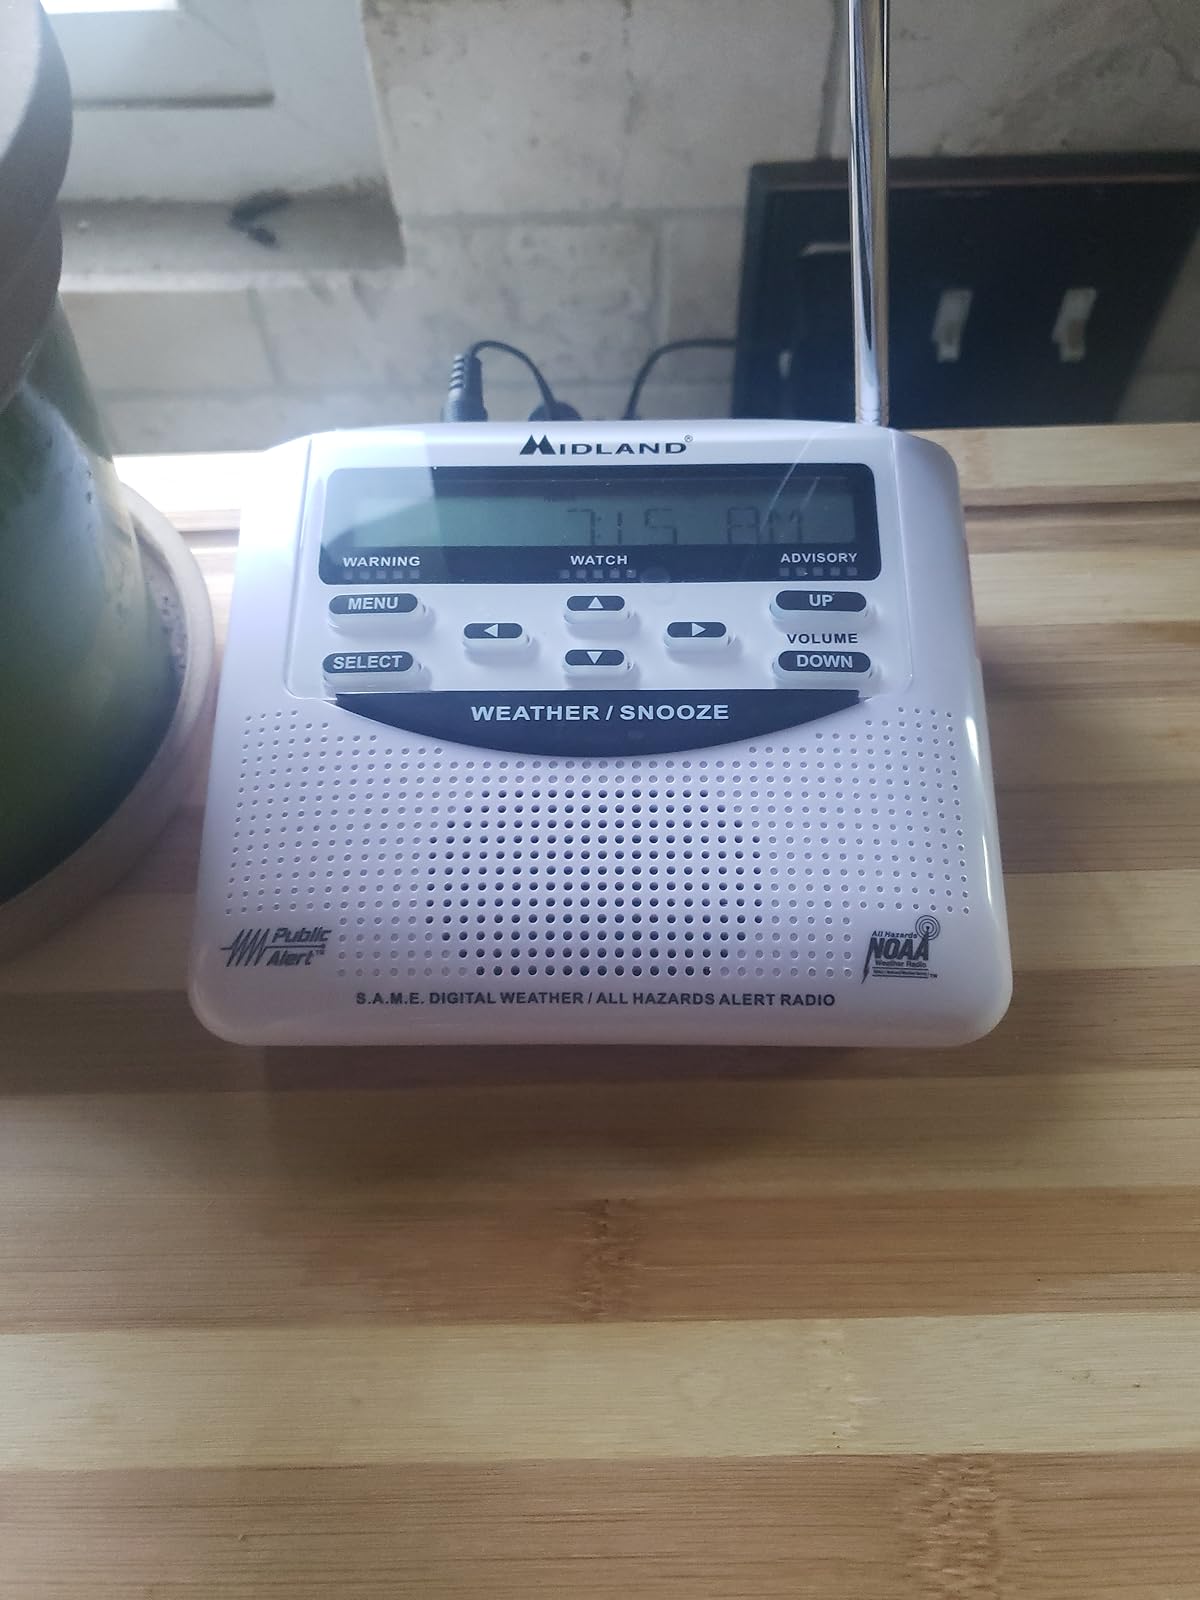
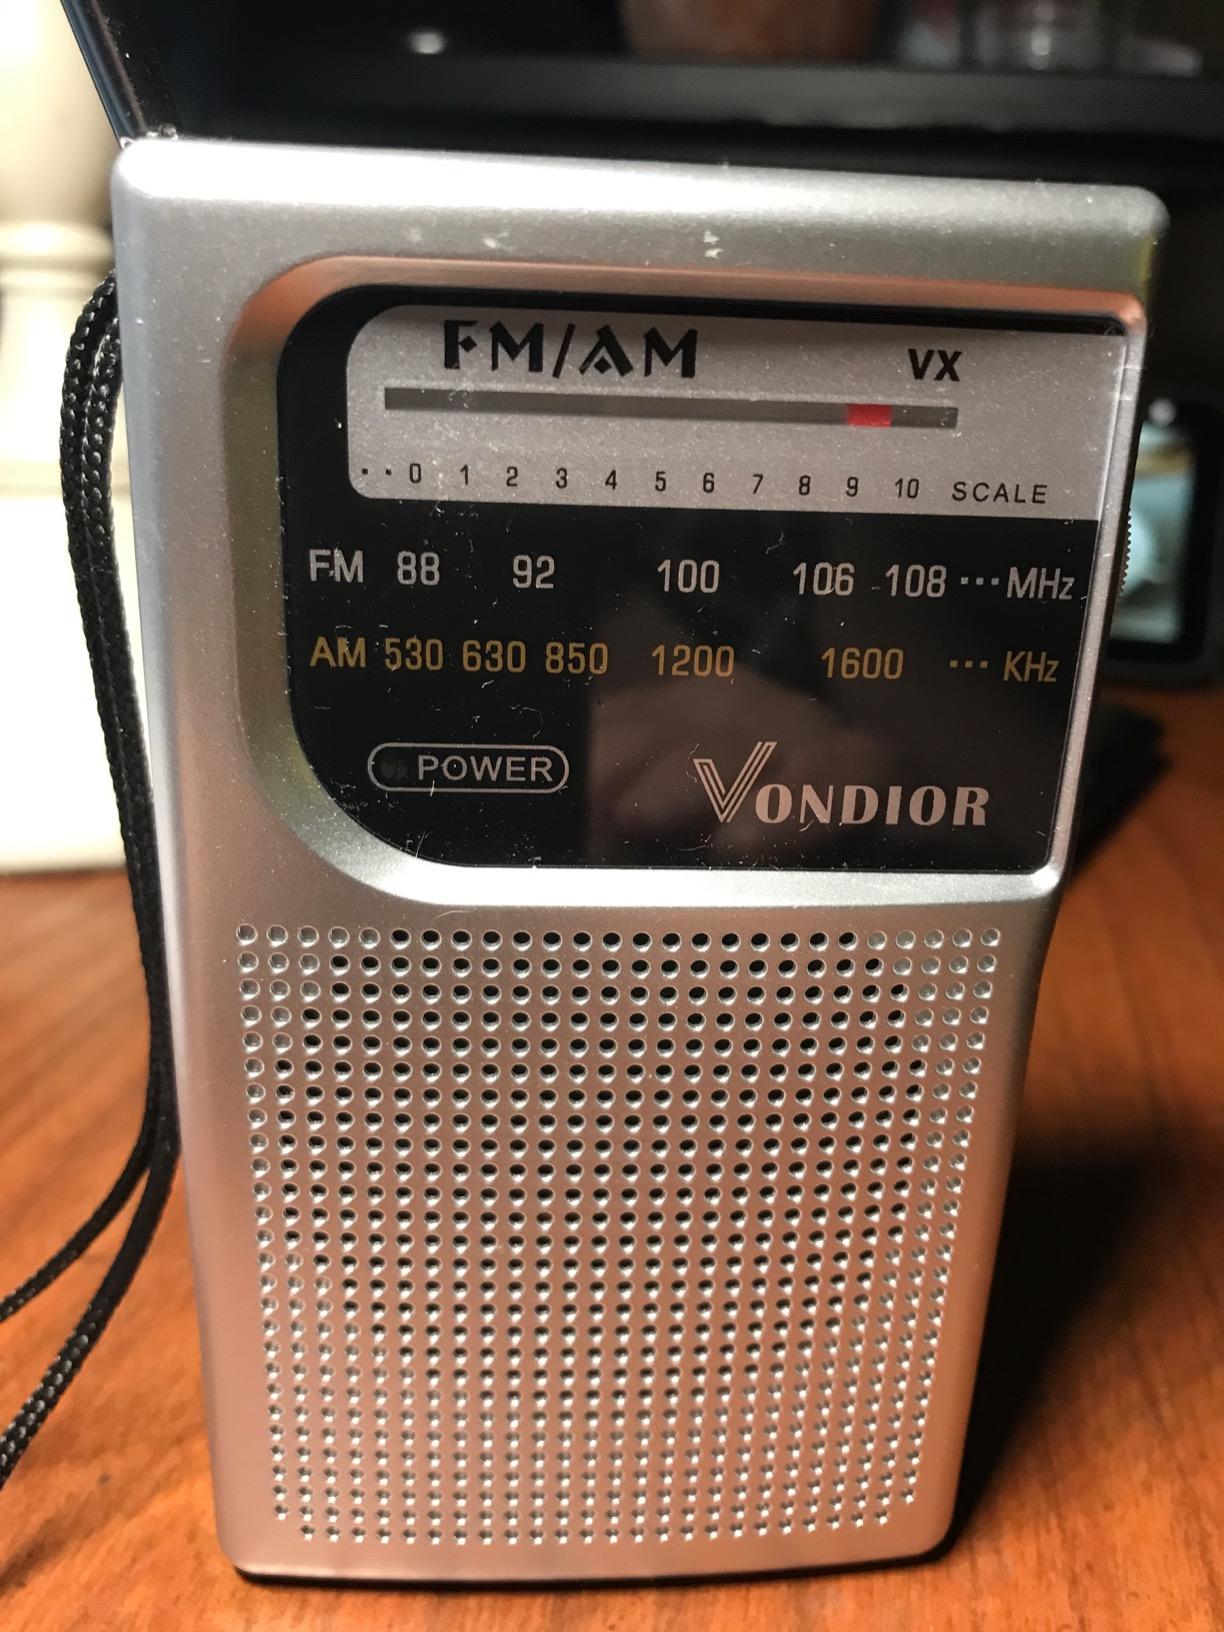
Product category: radio
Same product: no